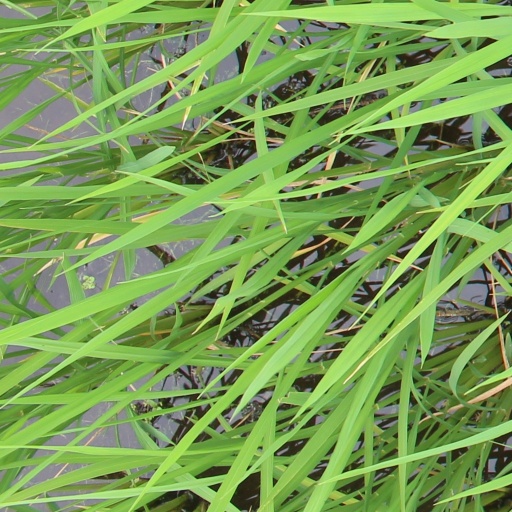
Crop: rice